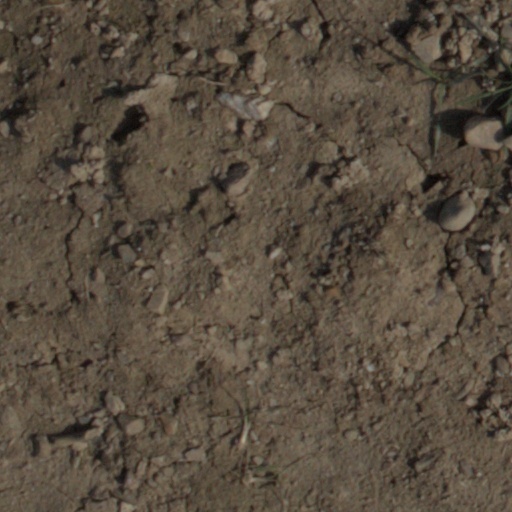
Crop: wheat